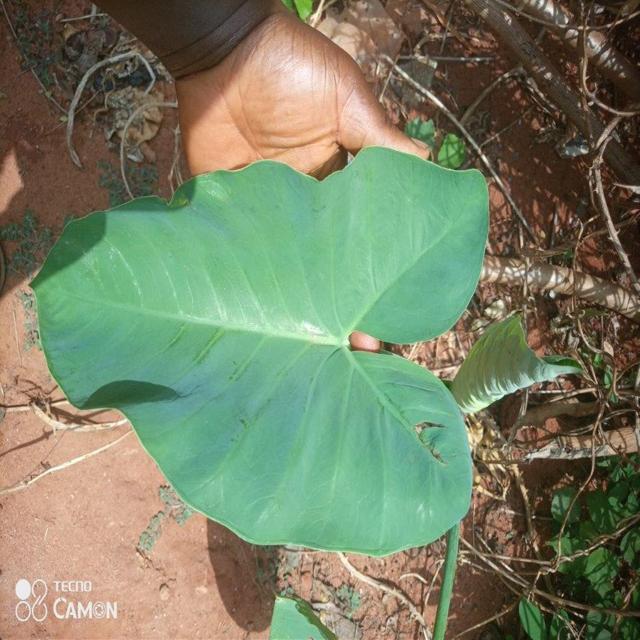
Label: Healthy